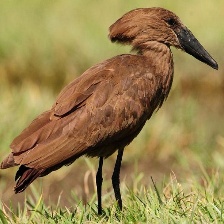
Species: HAMERKOP
Scientific name: SCOPUS UMBRETTA